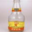
Label: bottle